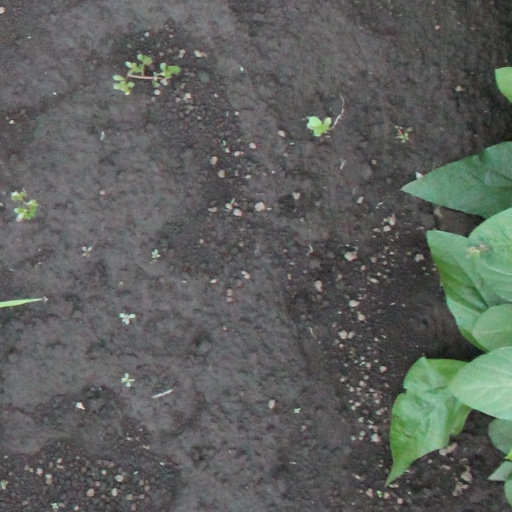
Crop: soybean